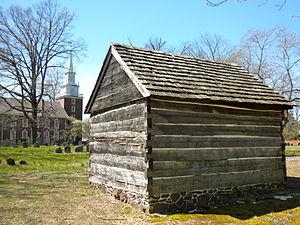
Une cabane en rondins est une habitation construite de rondins, d'une structure particulièrement peu finie ou à l'architecture peu sophistiquée. Les cabanes en rondins ont une longue histoire en Europe et sont souvent associées en Amérique avec la première génération de construction de maison par les colons.